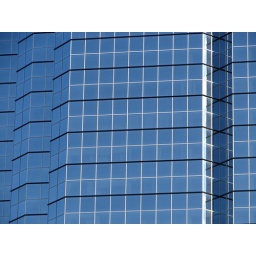
clouds reflecting in a random office building... taken from the car